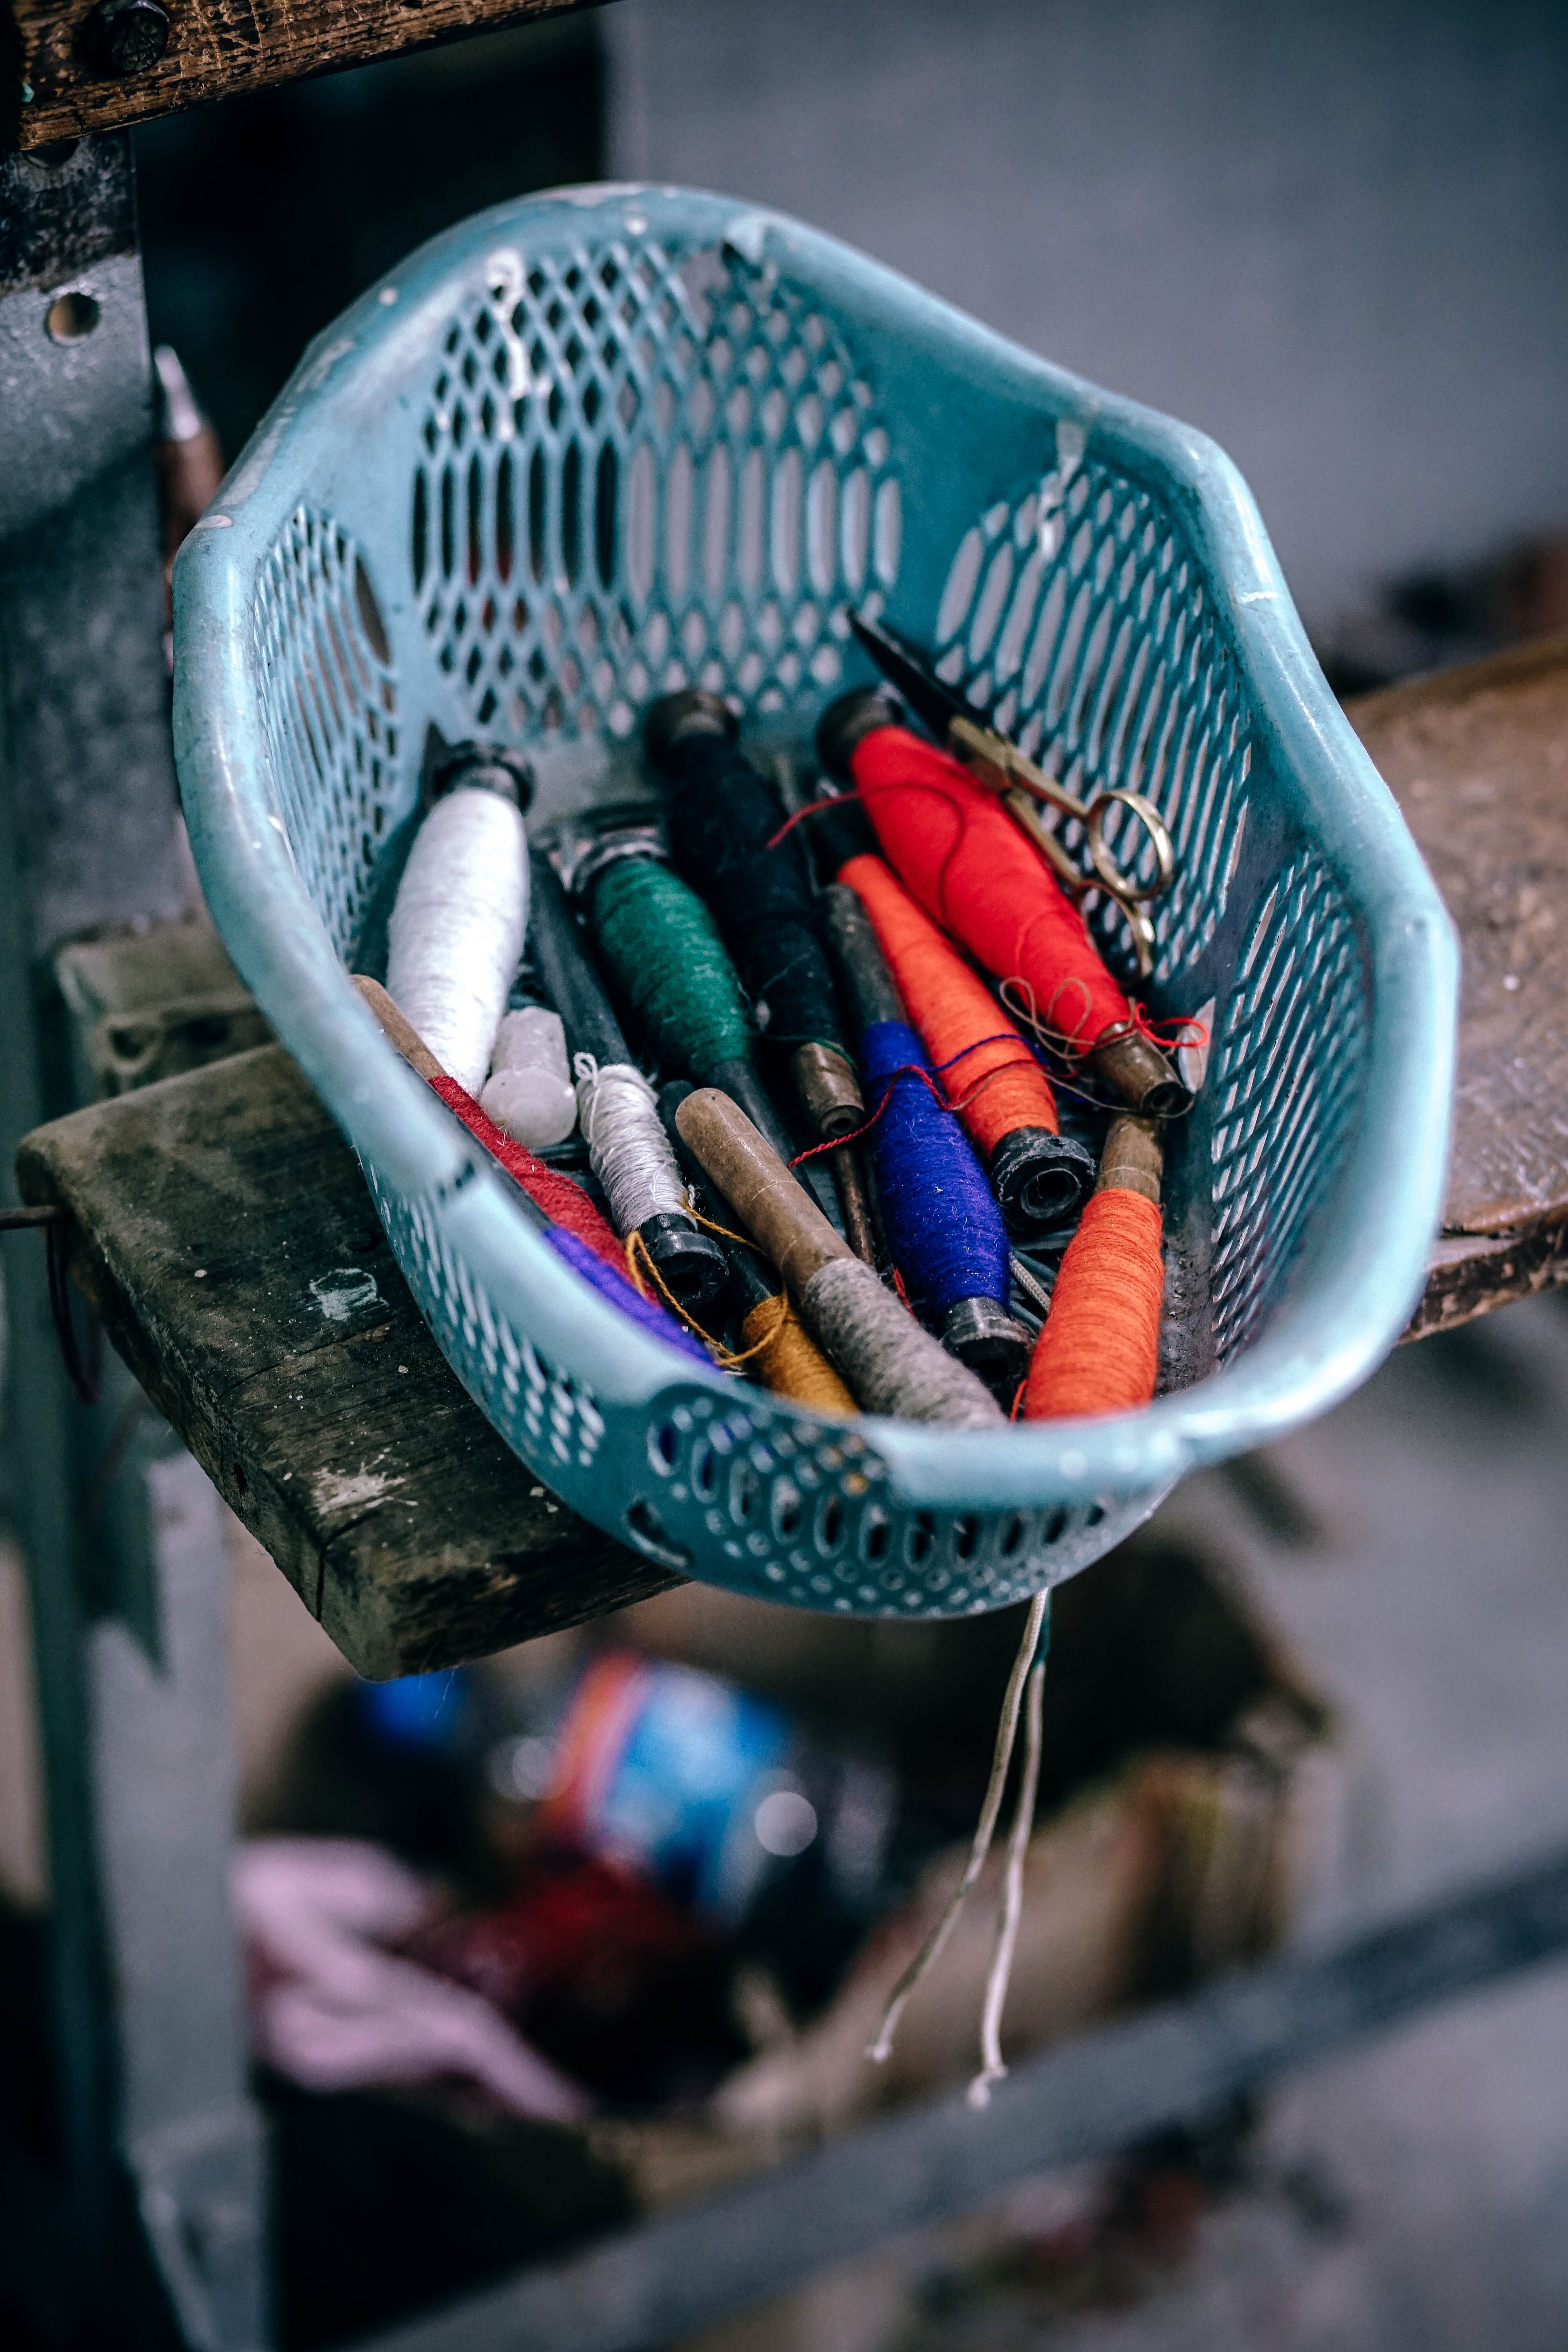
spring, red, color, blue